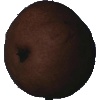
Label: pear_kaiser